Κ-Bungarotoxin

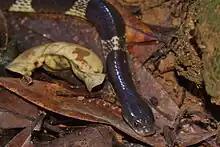
Many-banded krait.

The neurotoxin was reported in 1983 when researchers studied the snake venom for their effects on neuromuscular transmission. Since then, it has contributed to the knowledge about synaptic transmission, cholinergic synapses, and nicotinic acetylcholine receptors (nAChRs). Kappa-Bungarotoxin is still widely used in research due to its specificity to various nAChRs.